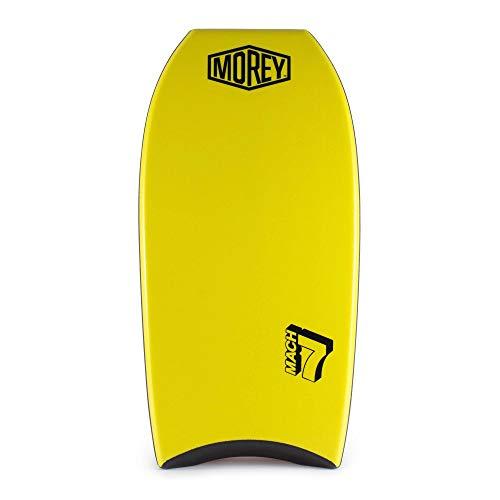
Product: Morey Mach Body Board
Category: Toys & Games | Sports & Outdoor Play | Pools & Water Toys
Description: Features: Crescent Tail, Tail piece.
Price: $199.95
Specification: Product Dimensions:         2.5 x 23 x 43 inches    |Shipping Weight: 4.4 pounds (View shipping rates and policies)|Domestic Shipping: Item can be shipped within U.S.|International Shipping: This item is not eligible for international shipping.  Learn More|ASIN: B073WFN9TW|California residents:  Click here for Proposition 65 warning.|Item model number: 82706|    #3885    in Swimming Pool & Outdoor Water Toys